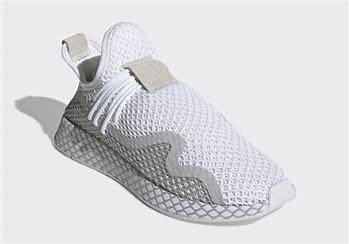
Brand: Adidas
Model: Deerupt